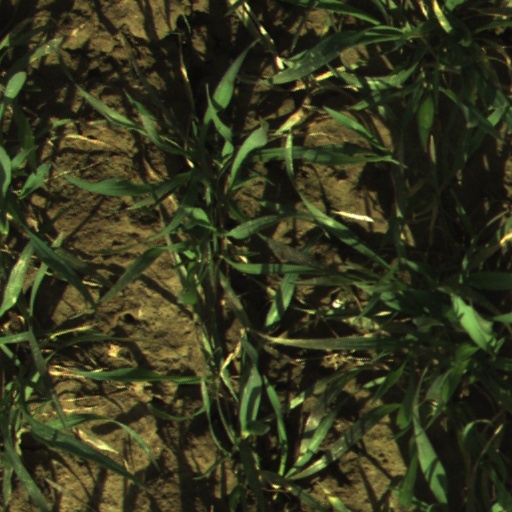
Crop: wheat